Strophosomia

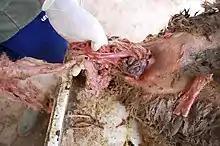
extraction of viscera of a lamb with strophosomia

Cesarian section is often required in cows. Fetotomy can resolve the condition in ewes.